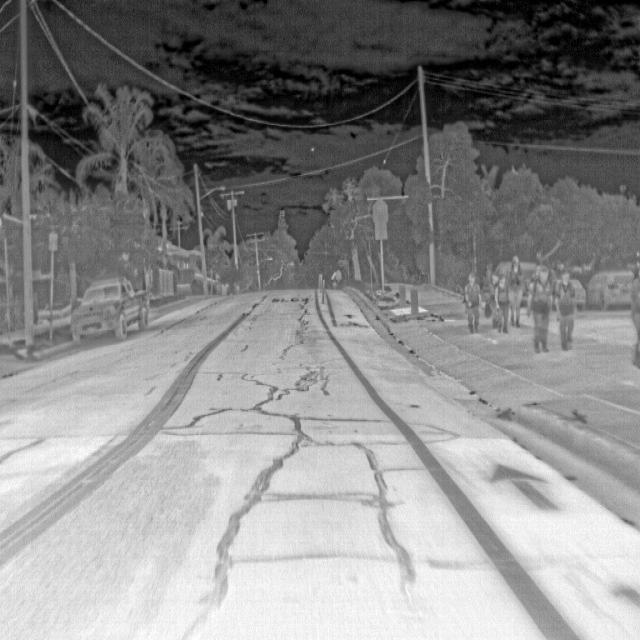
Detected objects:
label: person
label: person
label: person
label: person
label: person
label: person